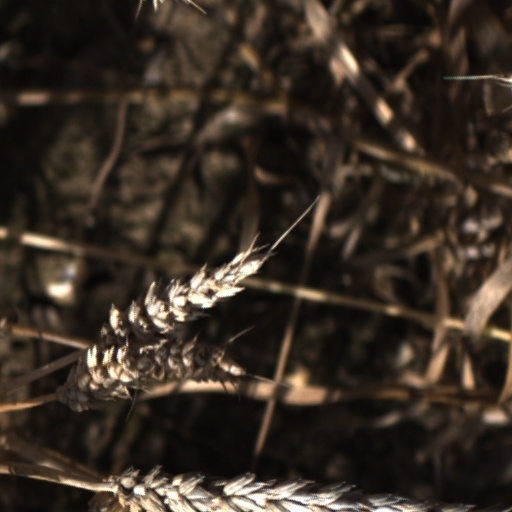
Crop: wheat